Castra Alteium

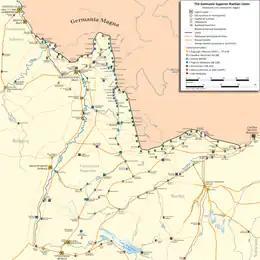
The Limes in Germania Superior and Raetia. Castra Alteium is listed as "Vicus Altiaienses" in the upper-left quadrant

The Castra Alteium is a former late-Roman border fort on the Danube-Iller-Rhine Limes (DIRL). It is located in the territory of the city of Alzey in Rhenish Hesse, Germany. The fort was presumably built in the course of the last reconstruction measures on the Rhine frontier between 367 and 370 AD under the western Emperor Valentinian I. Previously, there was a Roman civilian settlement (Vicus), Altiaia, which was devastated by Alamanni in 352–353. The fort was also destroyed twice, and probably abandoned at the end of the fifth century.